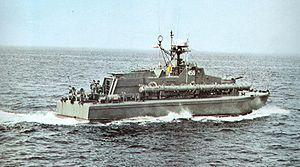
Le projet 664 est une classe de vedette-torpilleur polonaise, des années 1970.